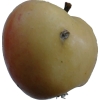
Label: apple